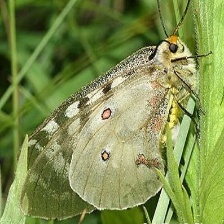
Species: CLODIUS PARNASSIAN